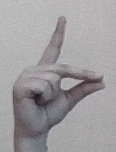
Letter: ta